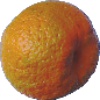
Label: mandarine